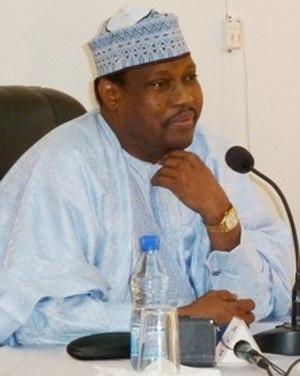
L'élection présidentielle nigérienne de 2016 se déroule les 21 février et 20 mars 2016, afin d'élire le président de la République du Niger.
Hama Amadou né en 1950 à Youri est un homme politique nigérien. Président de l'Assemblée nationale du Niger de 2011 à 2015, il est aussi deux fois Premier ministre. Il a été président du parti MNSD-Nassara qui porte Tandja Mamadou à la présidence en 1999 et dirige actuellement le Moden FA Lumana.